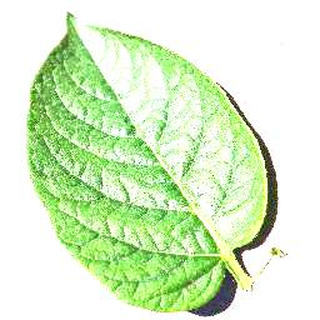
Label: healthy_potato